Supayalat

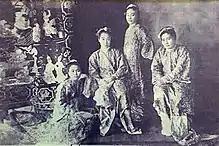
The four daughters of King Thibaw and Supayalat, Myat Phaya Galay, Myat Phaya Gyi, Myat Phaya Lat, Myat Phaya

Supayagyi, who had remained childless, looked after her four royal nieces, and died in 1912. When King Thibaw died in 1916 at the age of 58 after 30 years in exile, Supayalat fought in vain for the right to take her husband's body back to be buried with proper funeral rites in Burma. She refused to give up the bodies of both her sister and her husband, buried in the grounds of their palace, to the authorities who eventually took them by force to be buried in Ratnagiri in 1919. The queen did not attend the funeral although she did send two of the royal princesses to the ceremony. The tombs of the king and Supayalay were later joined by that of "Pahtama thamidaw" (First Royal Daughter) who died in 1947.